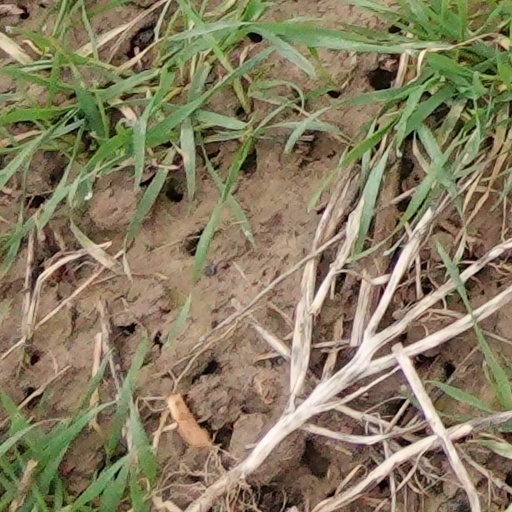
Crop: wheat